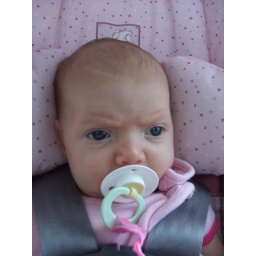
Sitting around the car seat